Örjan Sandler

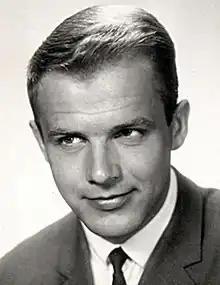

Örjan Sandler (born 28 September 1940) is a former Swedish speed skater who competed in five Winter Olympics between 1964 and 1980.